1949 in Israel

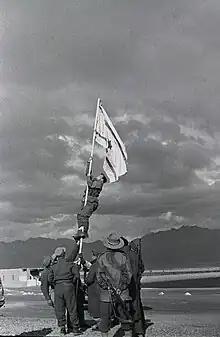
Israeli soldiers raise the Ink Flag at Umm Rashrash (now Eilat), marking the end of the 1948 Arab-Israeli War

The most prominent events related to the Israeli–Palestinian conflict which occurred during 1949 include: